Annabelle White

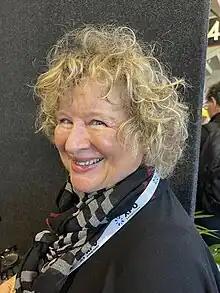

Annabelle White is a New Zealand food writer and author of eleven cookbooks. She was a long time food columnist for the "Sunday Star-Times" and also wrote the "Food Detective" column. She is the former food editor for "NZ House & Garden" and in October 2011 joined the "New Zealand Woman's Weekly" as Food Editor. She also runs cooking classes and is a public speaker.